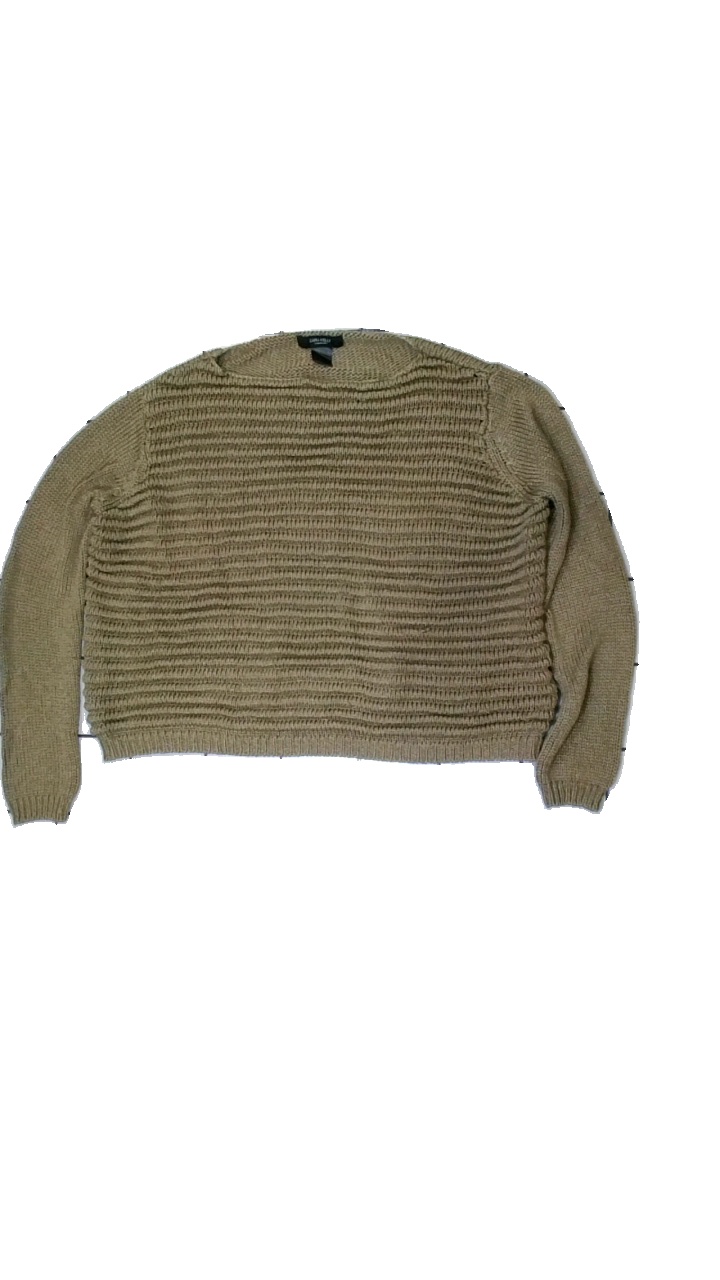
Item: Sweater (Ladies)
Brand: Sara Kelly
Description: brown metallic textured sweater
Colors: Brown
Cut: Regular
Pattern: Metallic
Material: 84% Acryl 16% Nylon
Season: All
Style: Denim
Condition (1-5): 2
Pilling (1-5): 5
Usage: Export
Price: <50